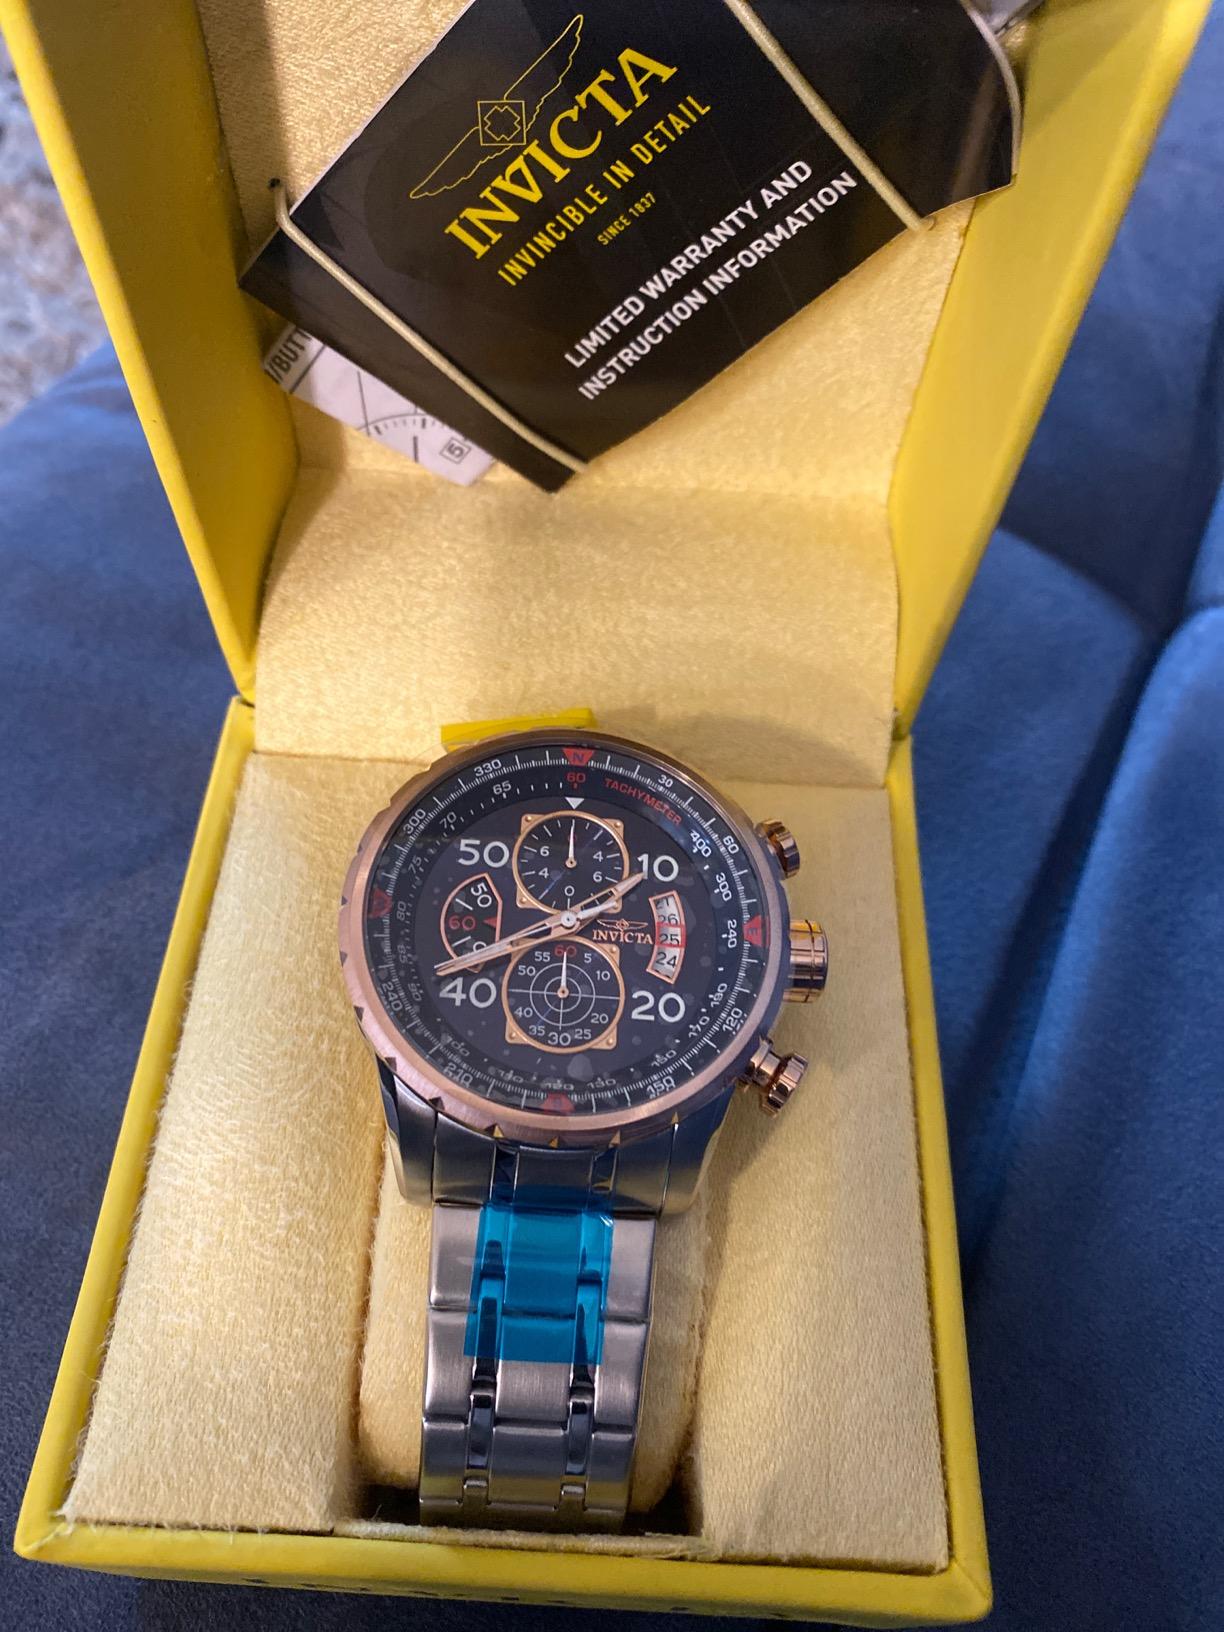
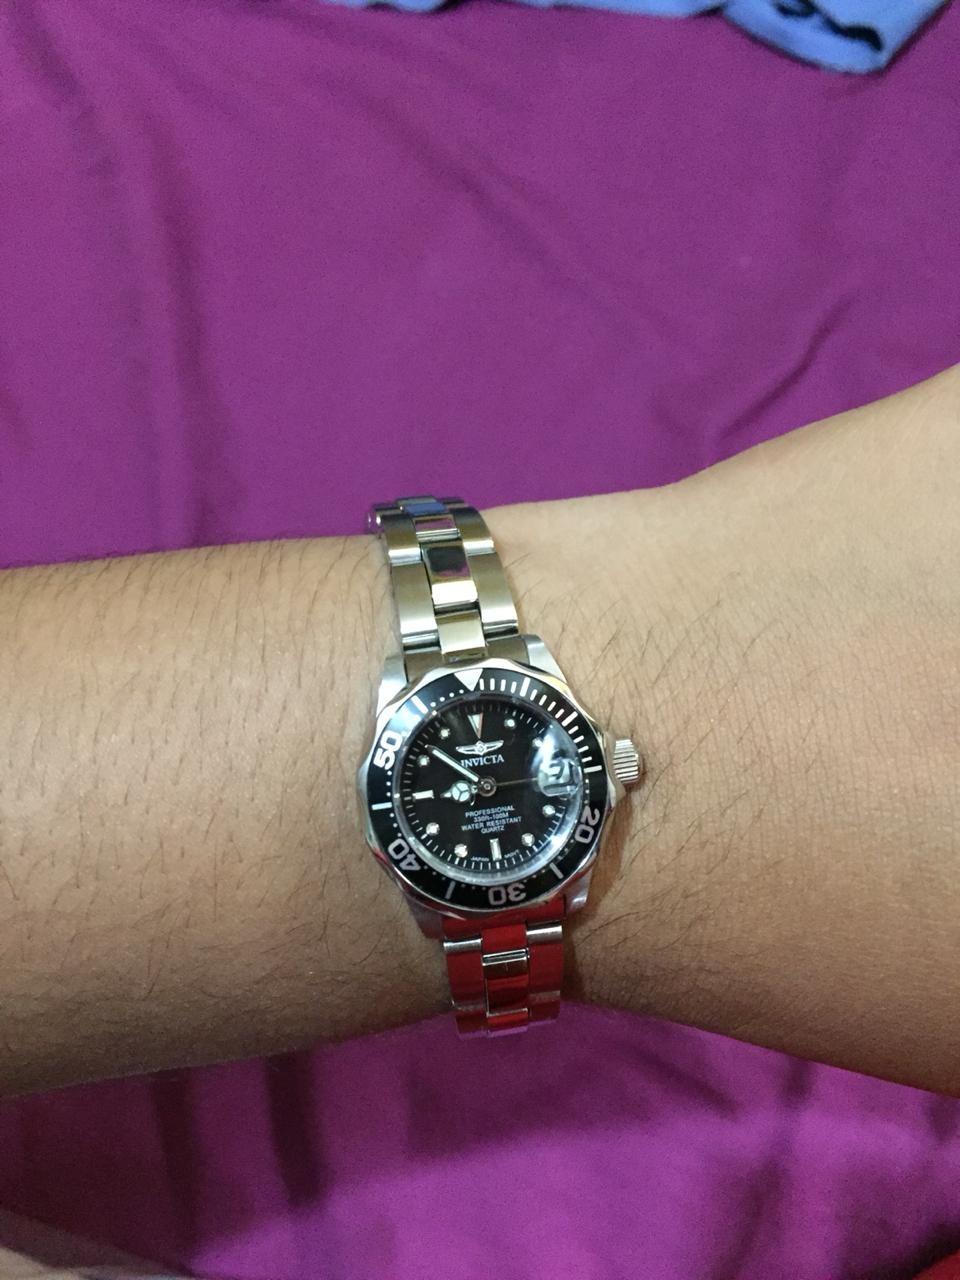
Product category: accessories_watch
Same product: no